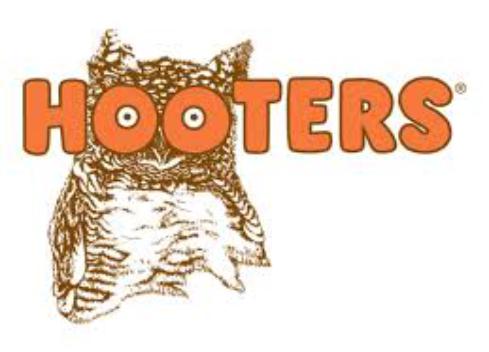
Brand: Hooters
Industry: Leisure